Didier Digard

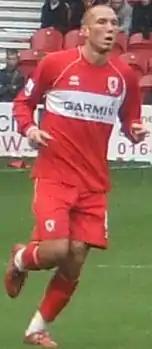
Digard playing for Middlesbrough in 2008

Didier Frédéric Thierry Digard (born 12 July 1986) is a French professional football manager and former player who is the head coach of Le Havre. As a player, he was a defensive midfielder.